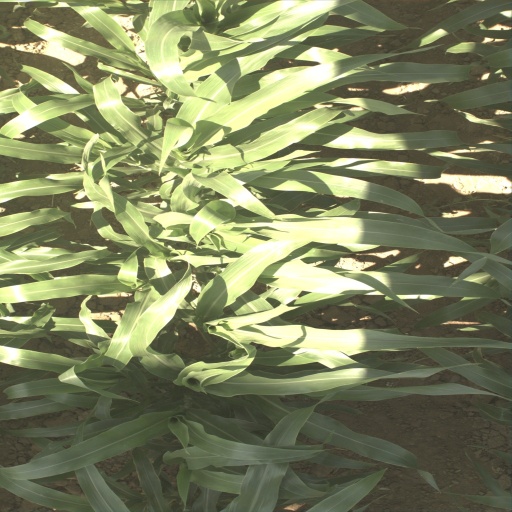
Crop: sorghum